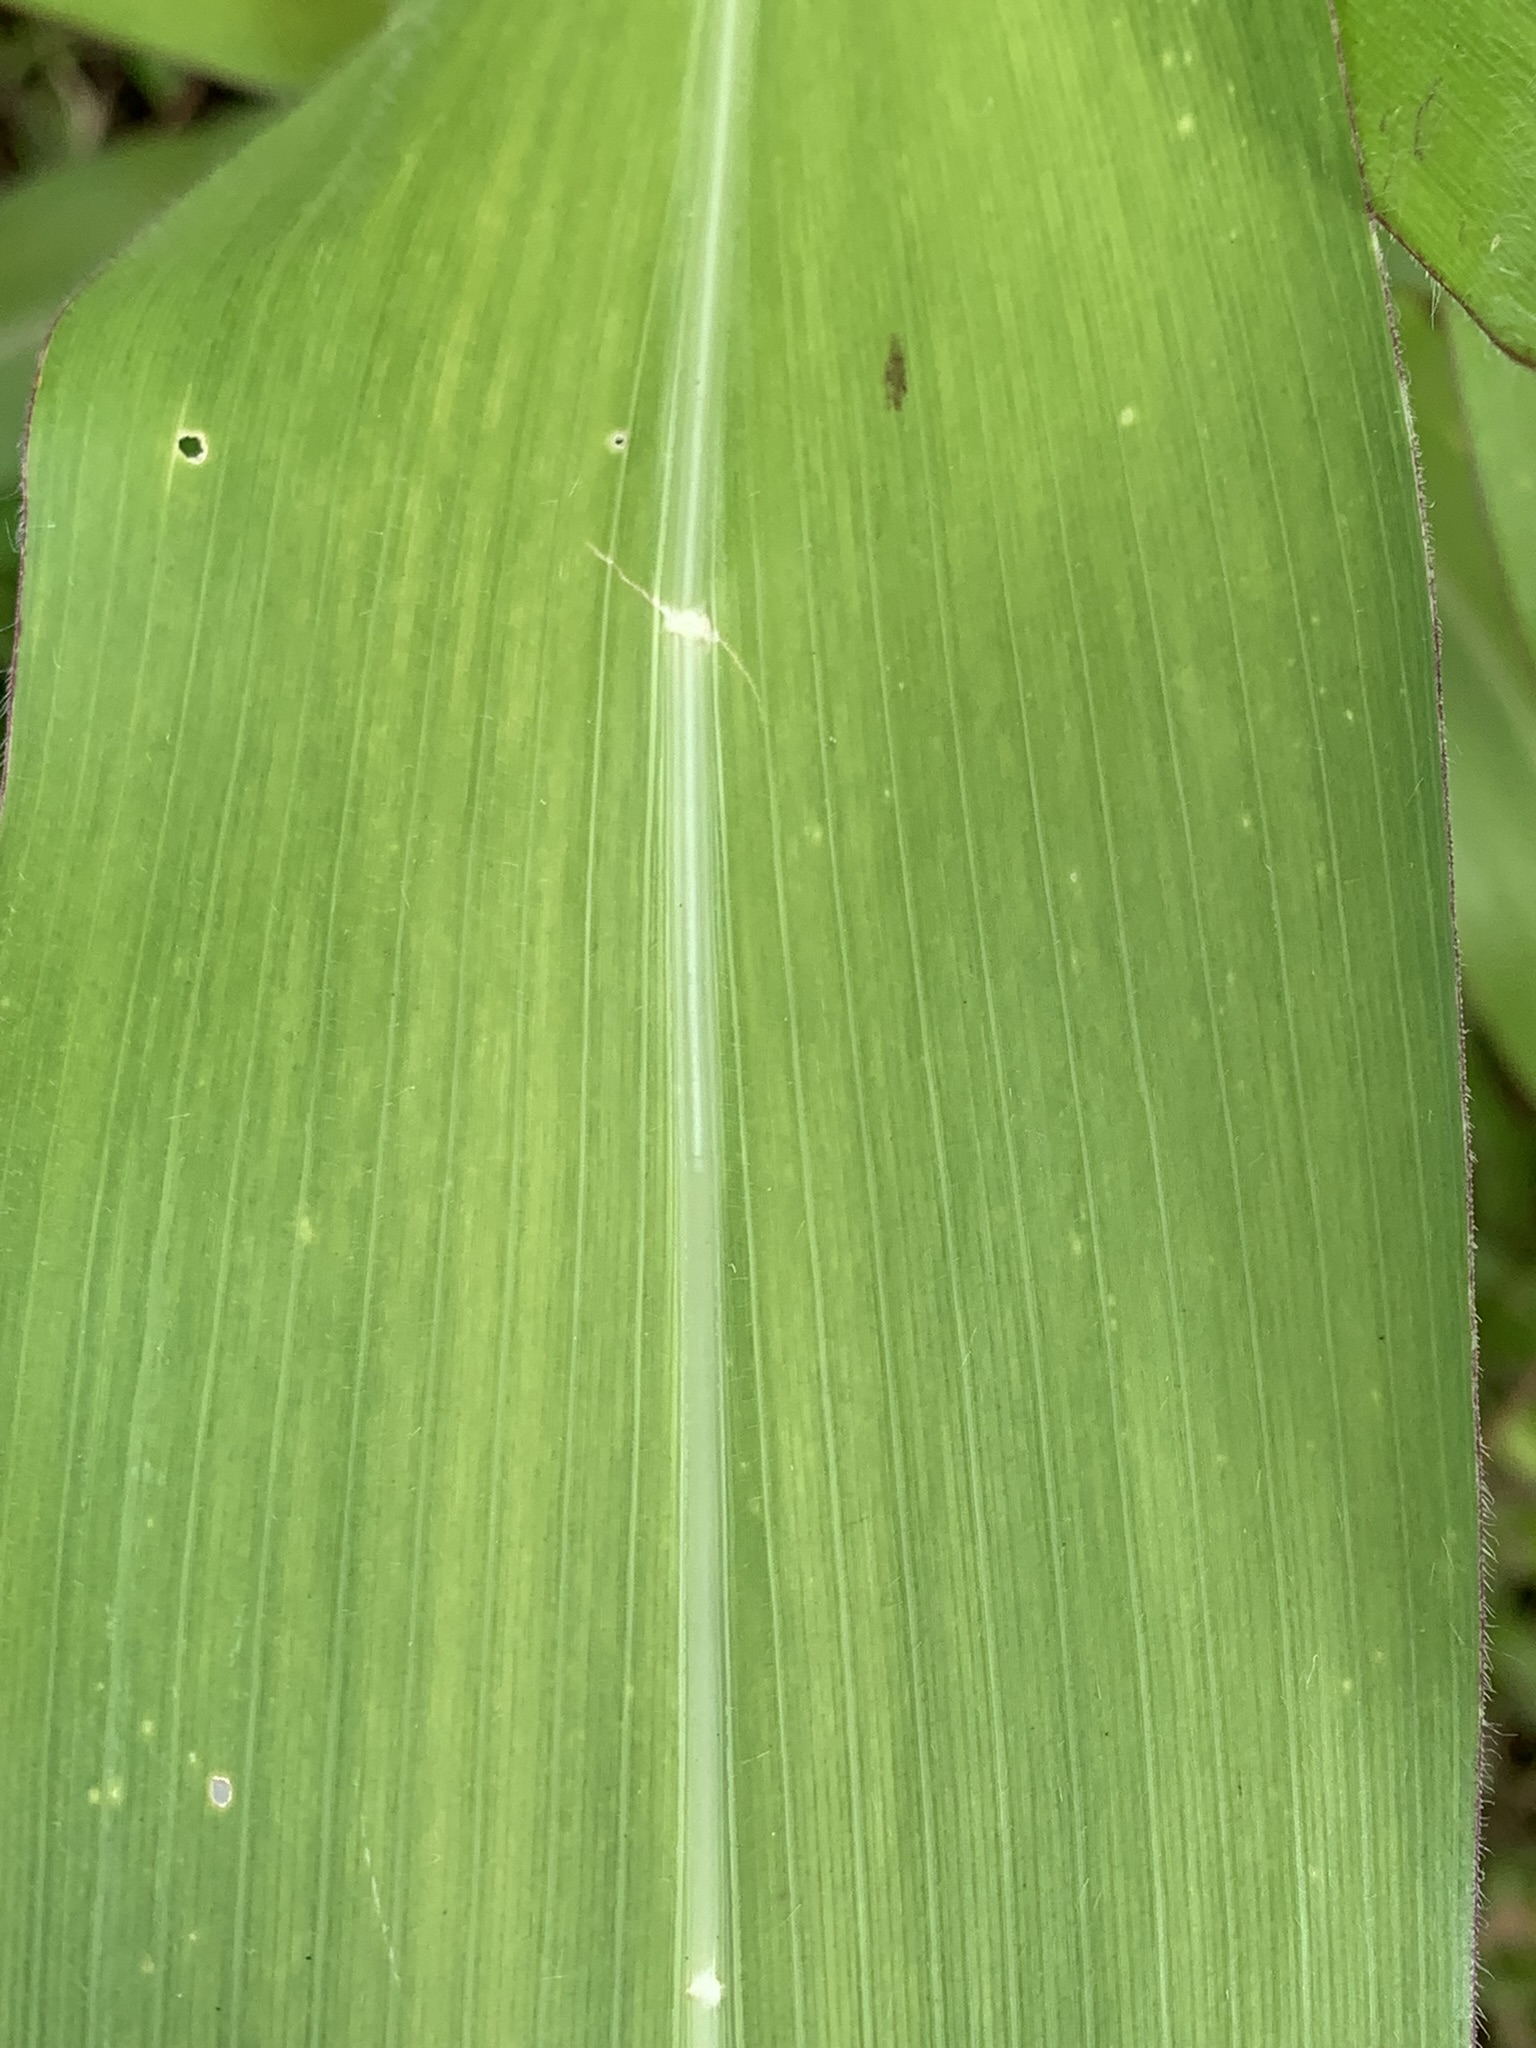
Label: Healthy